Nunavik

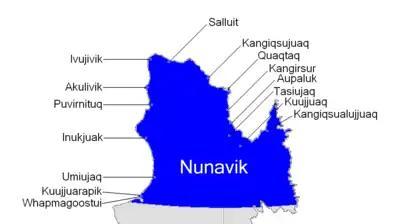
Villages in Nunavik

In 2019, a scientific study by researchers from the Montreal Neurological Institute and Hospital of the McGill University found that the Nunavik Inuit are genetically distinct from any other known population. They possess distinct genetic signatures in pathways linked to lipid metabolism, allowing them to adjust to higher-fat diets and the extreme temperature of the Canadian Arctic. Geographically isolated populations often develop unique genetic traits that result from their successful adaptation to specific environments. Their closest relatives are the Paleo-Eskimos, a people that inhabited the Arctic before the Inuit.